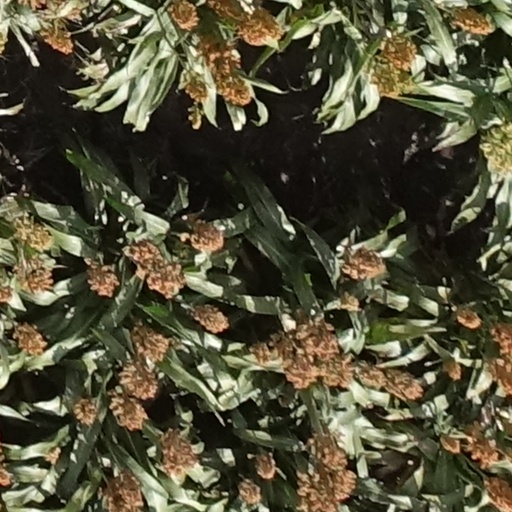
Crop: sorghum